B

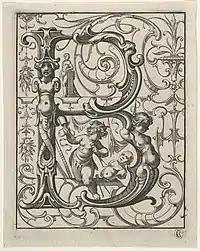
Late Renaissance or early Baroque design of a B, from 1627

In English, denotes the voiced bilabial stop , as in "bib". In English, it is sometimes silent. This occurs particularly in words ending in , such as "lamb" and "bomb", some of which originally had a /b/ sound, while some had the letter added by analogy (see Phonological history of English consonant clusters). The in "debt", "doubt", "subtle", and related words was added in the 16th century as an etymological spelling, intended to make the words more like their Latin originals ("debitum", "dubito", "subtilis").